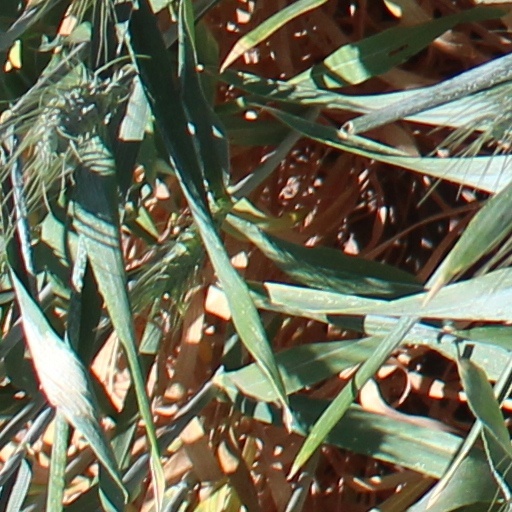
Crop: wheat